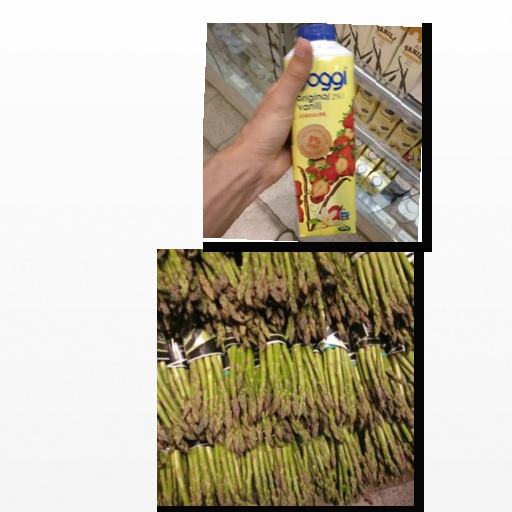
Food items: strawberry_yoghurt, asparagus